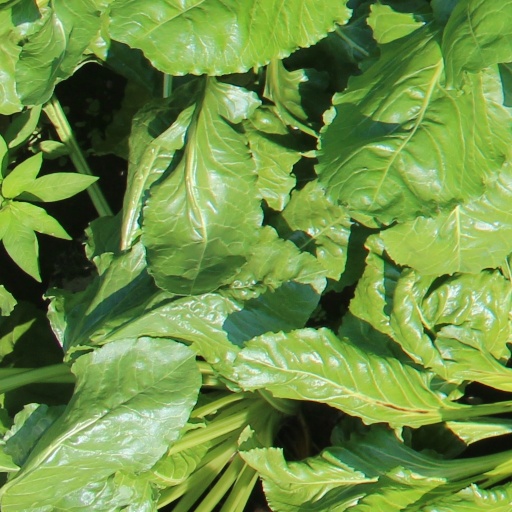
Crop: sugar beet